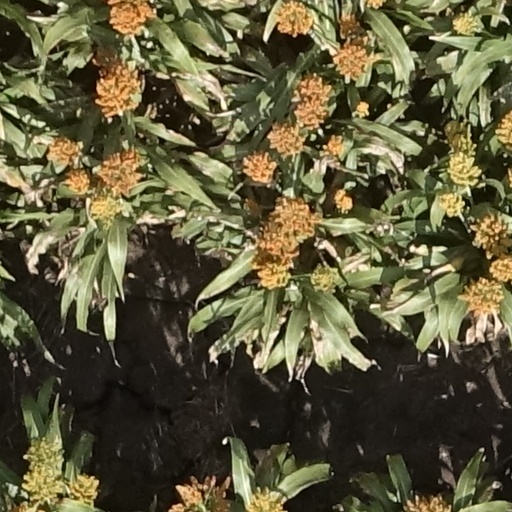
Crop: sorghum